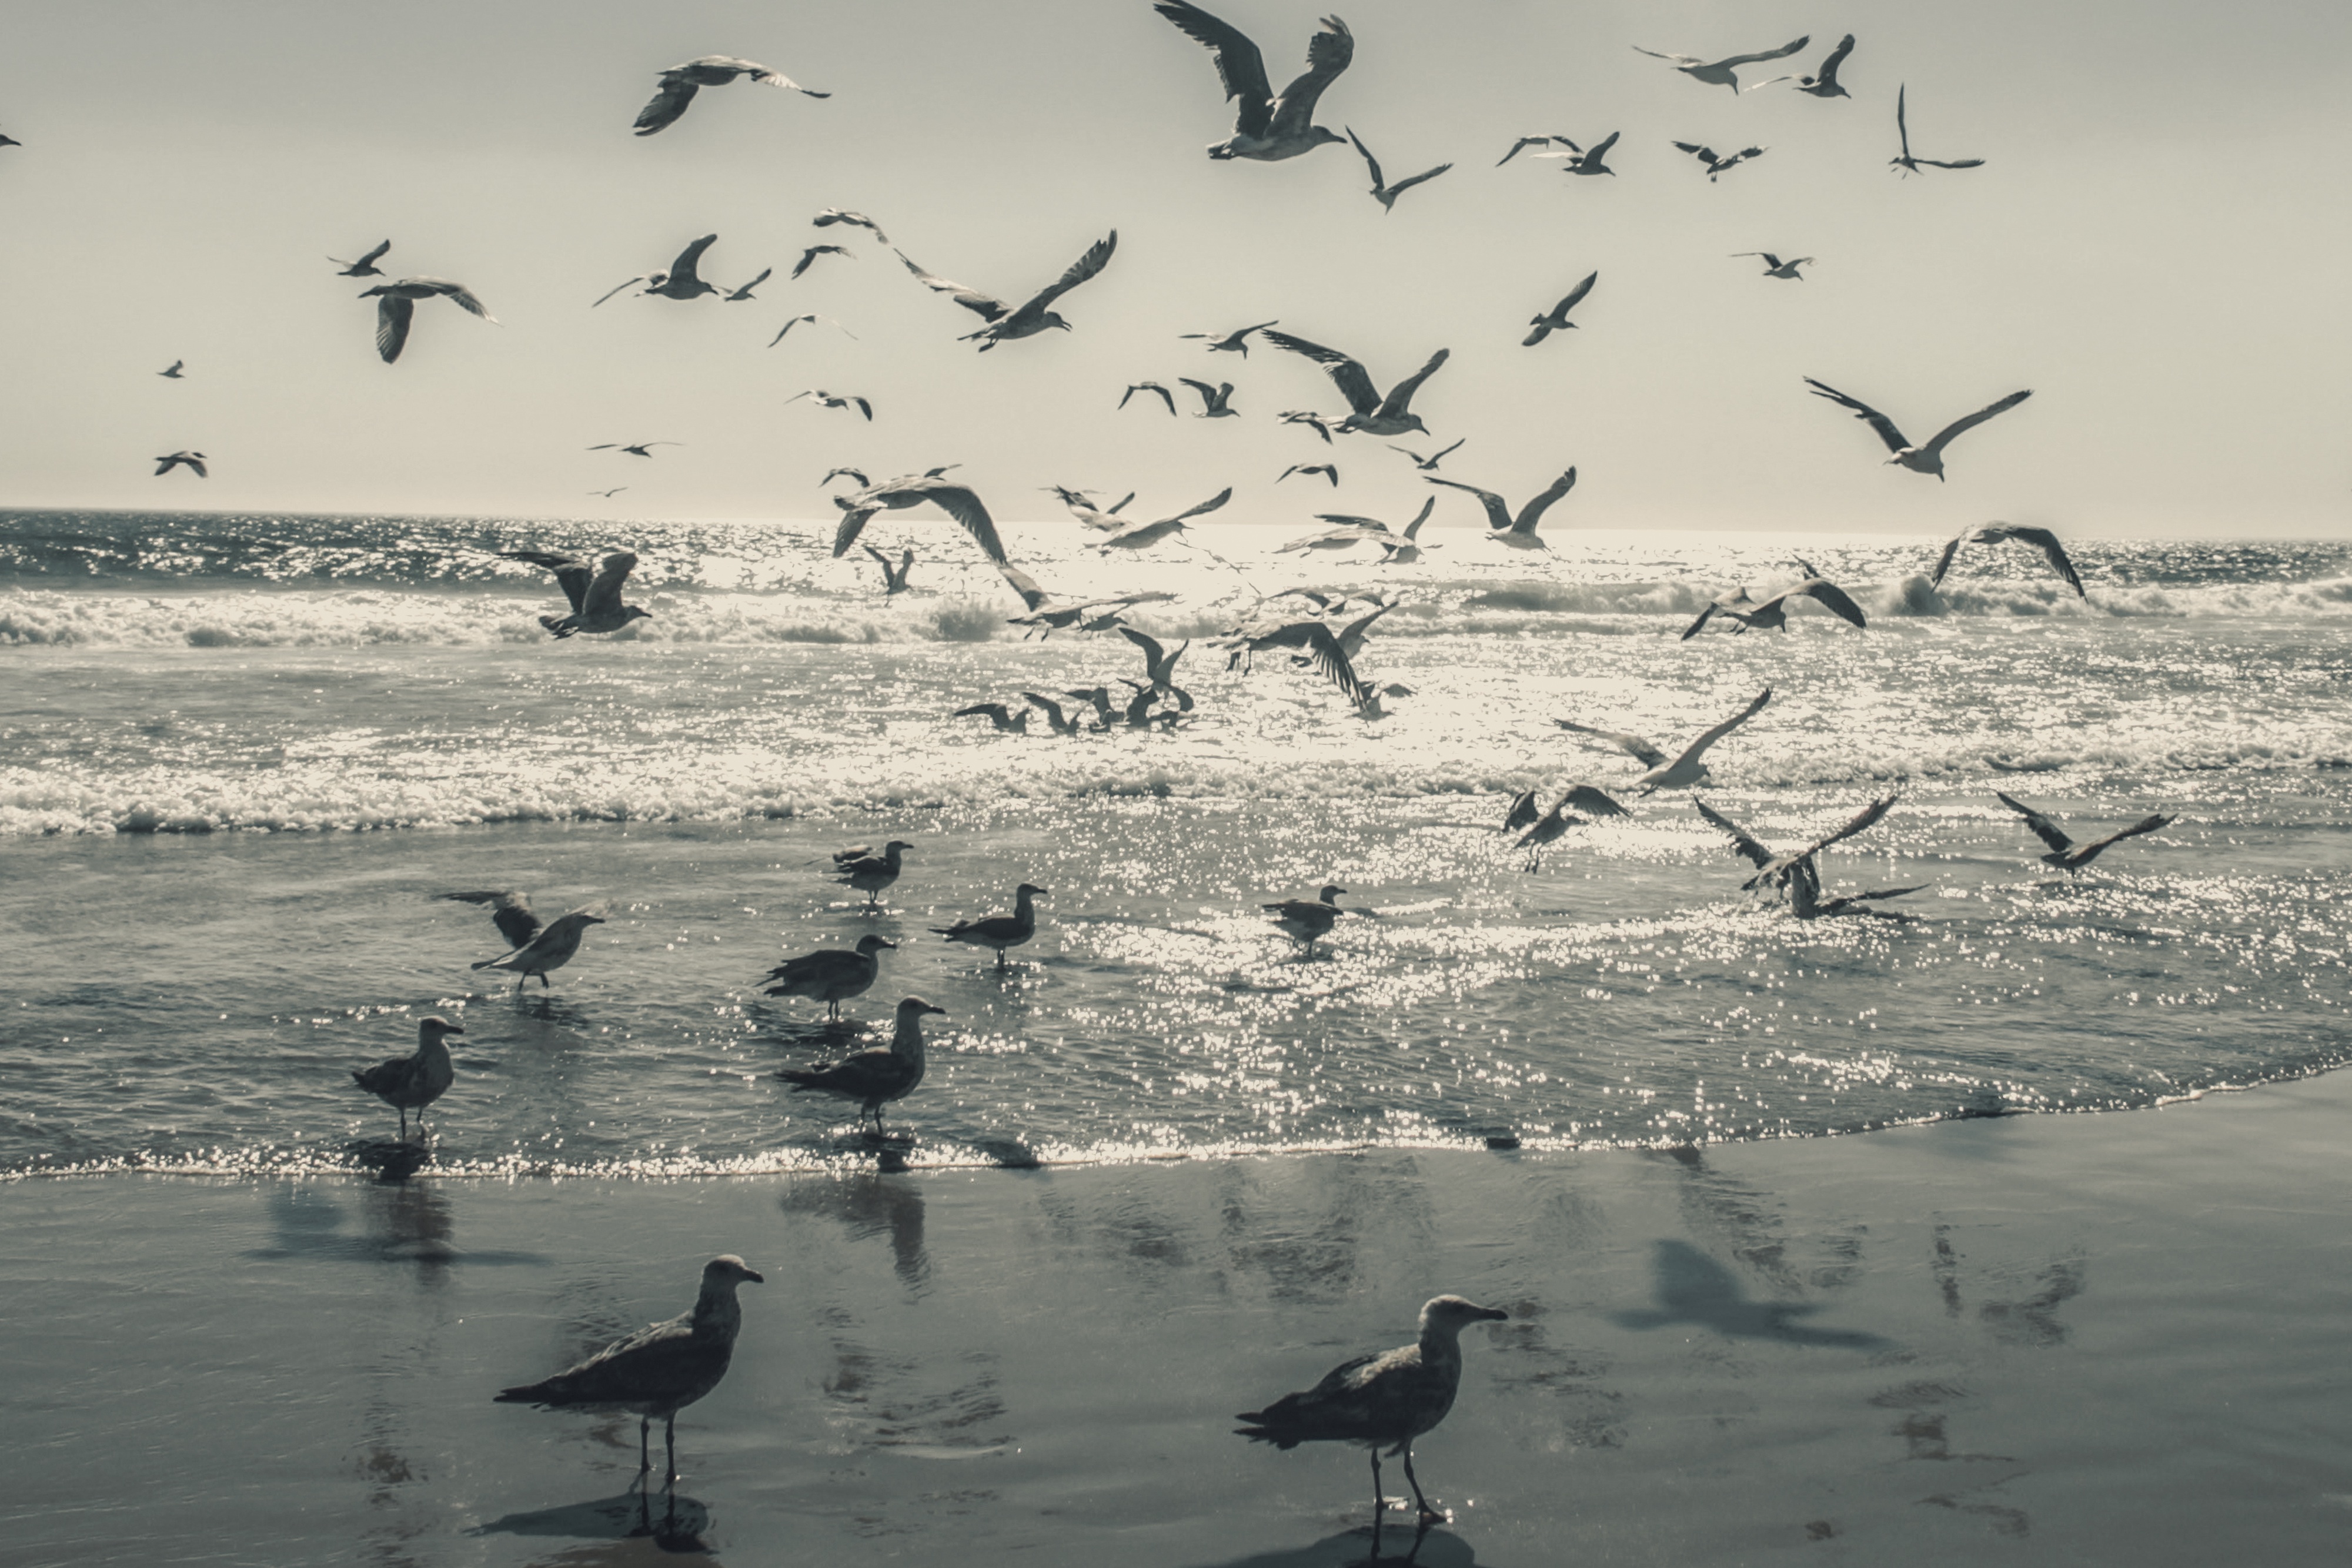
sea, ocean, bird, seabird, flock, gull, fauna, wetland, vertebrate, shorebird, bird migration, charadriiformes, mudflat, animal migration